Beppe Costa

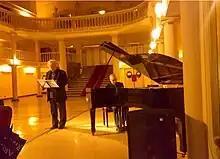
Beppe Costa at Politeama Greco in Lecce

From January 2008, begins the tour of poetry and music "Anche ora che la luna". Initially, in Salento with the composer Giovanni Renzo at the piano, after alone and performing throughout Italy in places like the Literary Cafe in Rome and the Civic Theatre in Sassari. This tour will continue up to 2011.